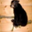
Label: bear